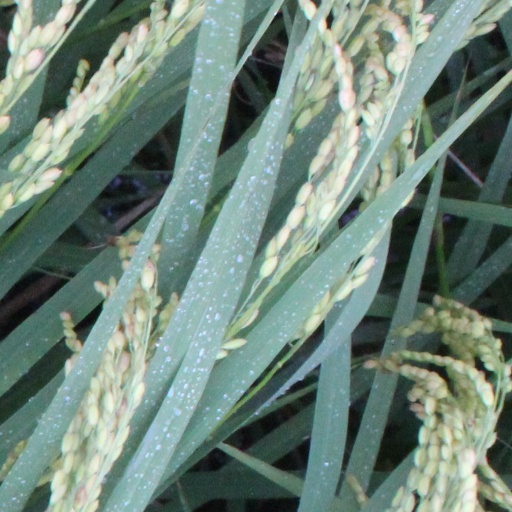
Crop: rice